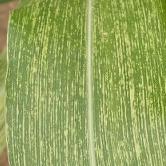
Crop: Maize
Condition: stripe-d